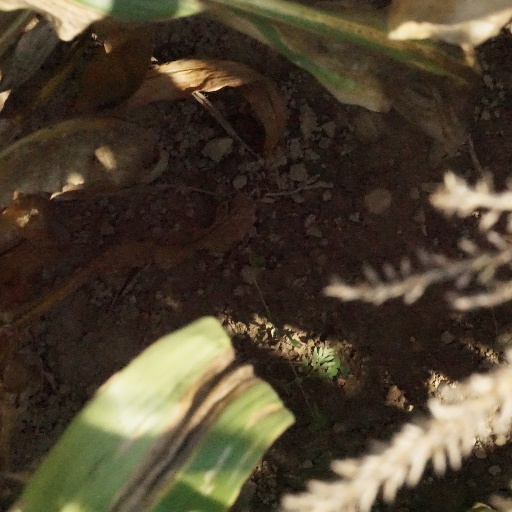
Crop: maize; corn